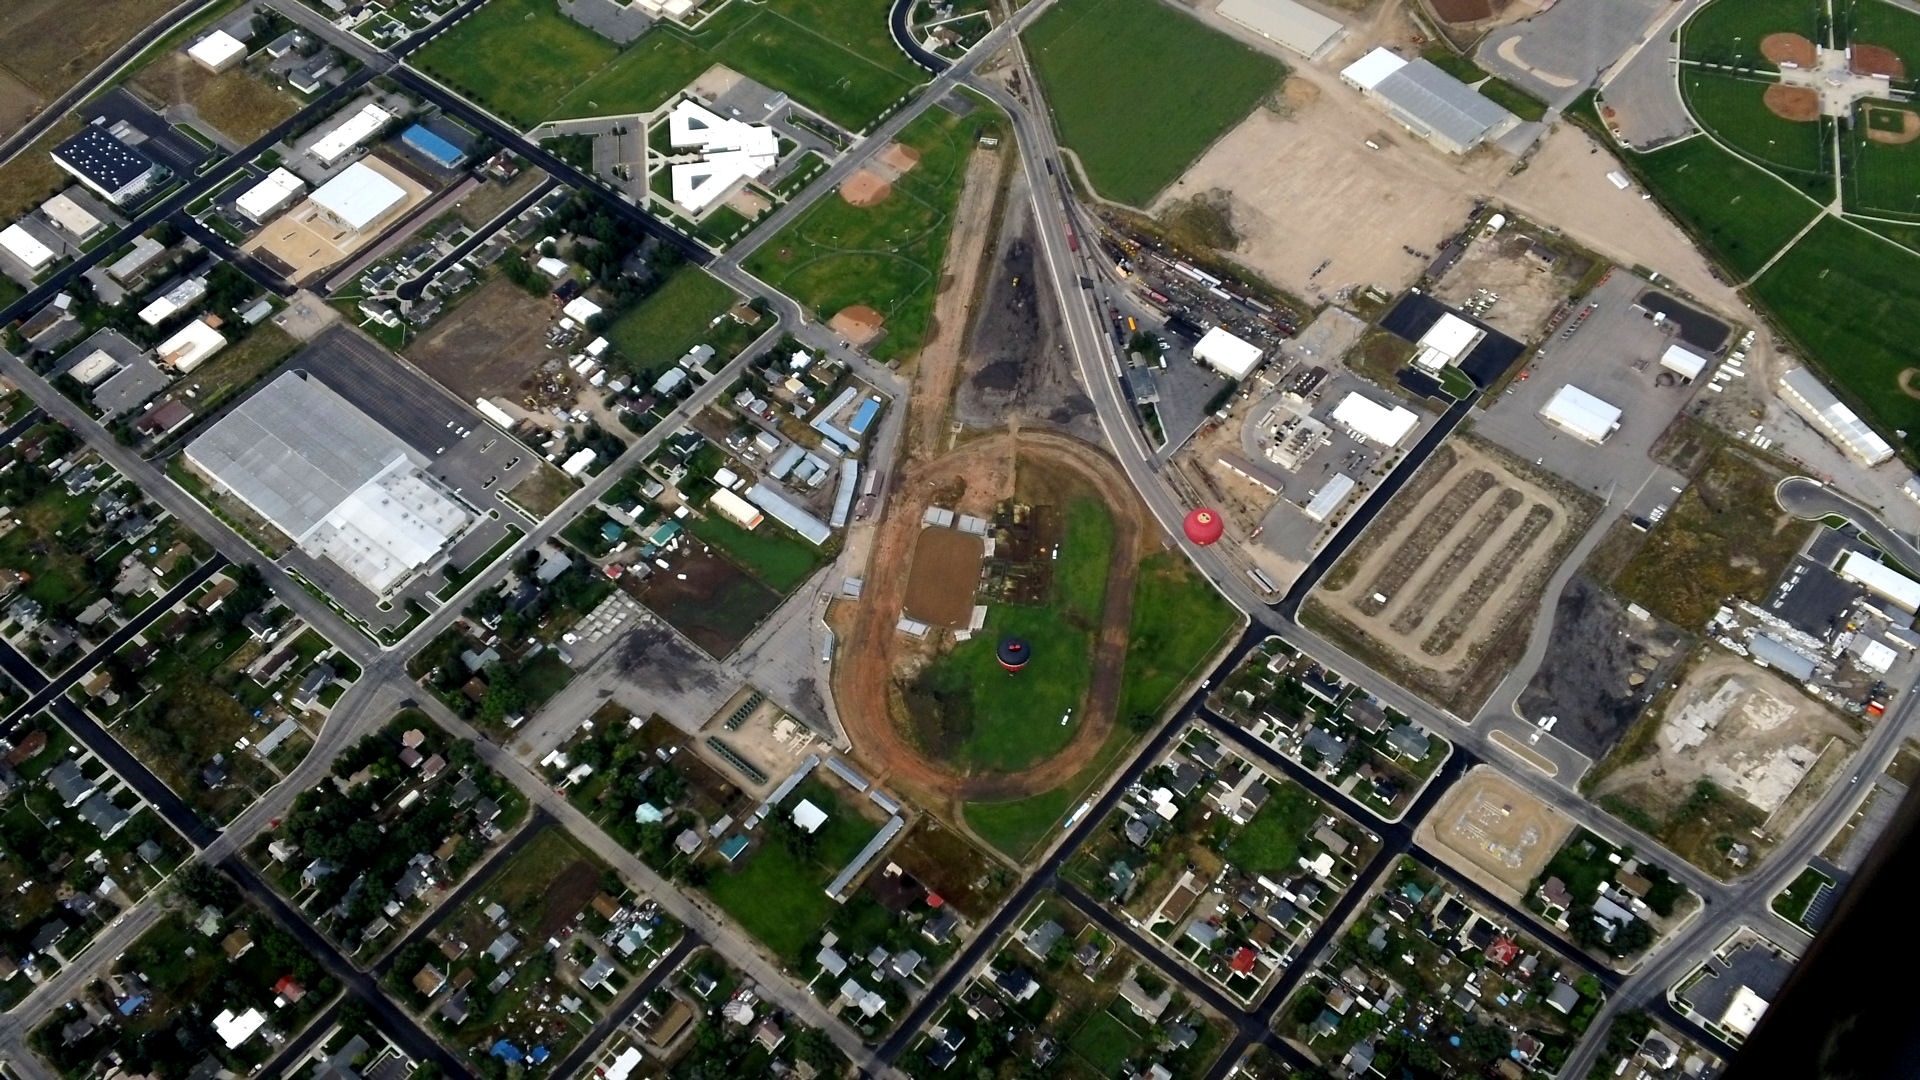
landscape, outdoor, photography, city, skyscraper, cityscape, downtown, suburb, scenic, property, aerial, aerial view, tower block, fields, scene, estate, metropolis, condominium, neighbourhood, bird's eye view, bird's eye, aerial photography, urban design, residential area, human settlement, metropolitan area